Music of Philadelphia

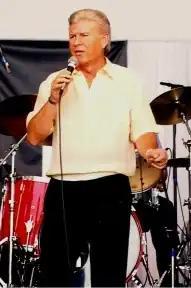
Philadelphia's Bobby Rydell in 1998

Philadelphia also produced innovative performers in fields as varied as pop, punk rock, soul and jazz. As Chuck Berry and Buddy Holly were creating rock and roll during the middle 1950s, Philadelphia—then experiencing a citywide cultural and political renaissance led by Mayors Joseph S. Clark and Richardson Dilworth and chief city planner Edmund Bacon—began in 1956 to host the national television show that would prove to transform popular music in America and around the world by bringing rock and roll brightest stars to West Philadelphia to accompany Philadelphia school kids as they danced after school at 46th and Market Streets--"American Bandstand" with host Dick Clark. The city spawned some of early rock's best-known vocalists during the fifties and early sixties, including Chubby Checker, Frankie Avalon, Jimmy Darren, Mario Lanza, Fabian Forte, and Bobby Rydell. This period was explored to some extent in a network television drama set in South Philadelphia, "American Dreams".